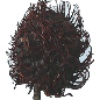
Label: Rambutan 1